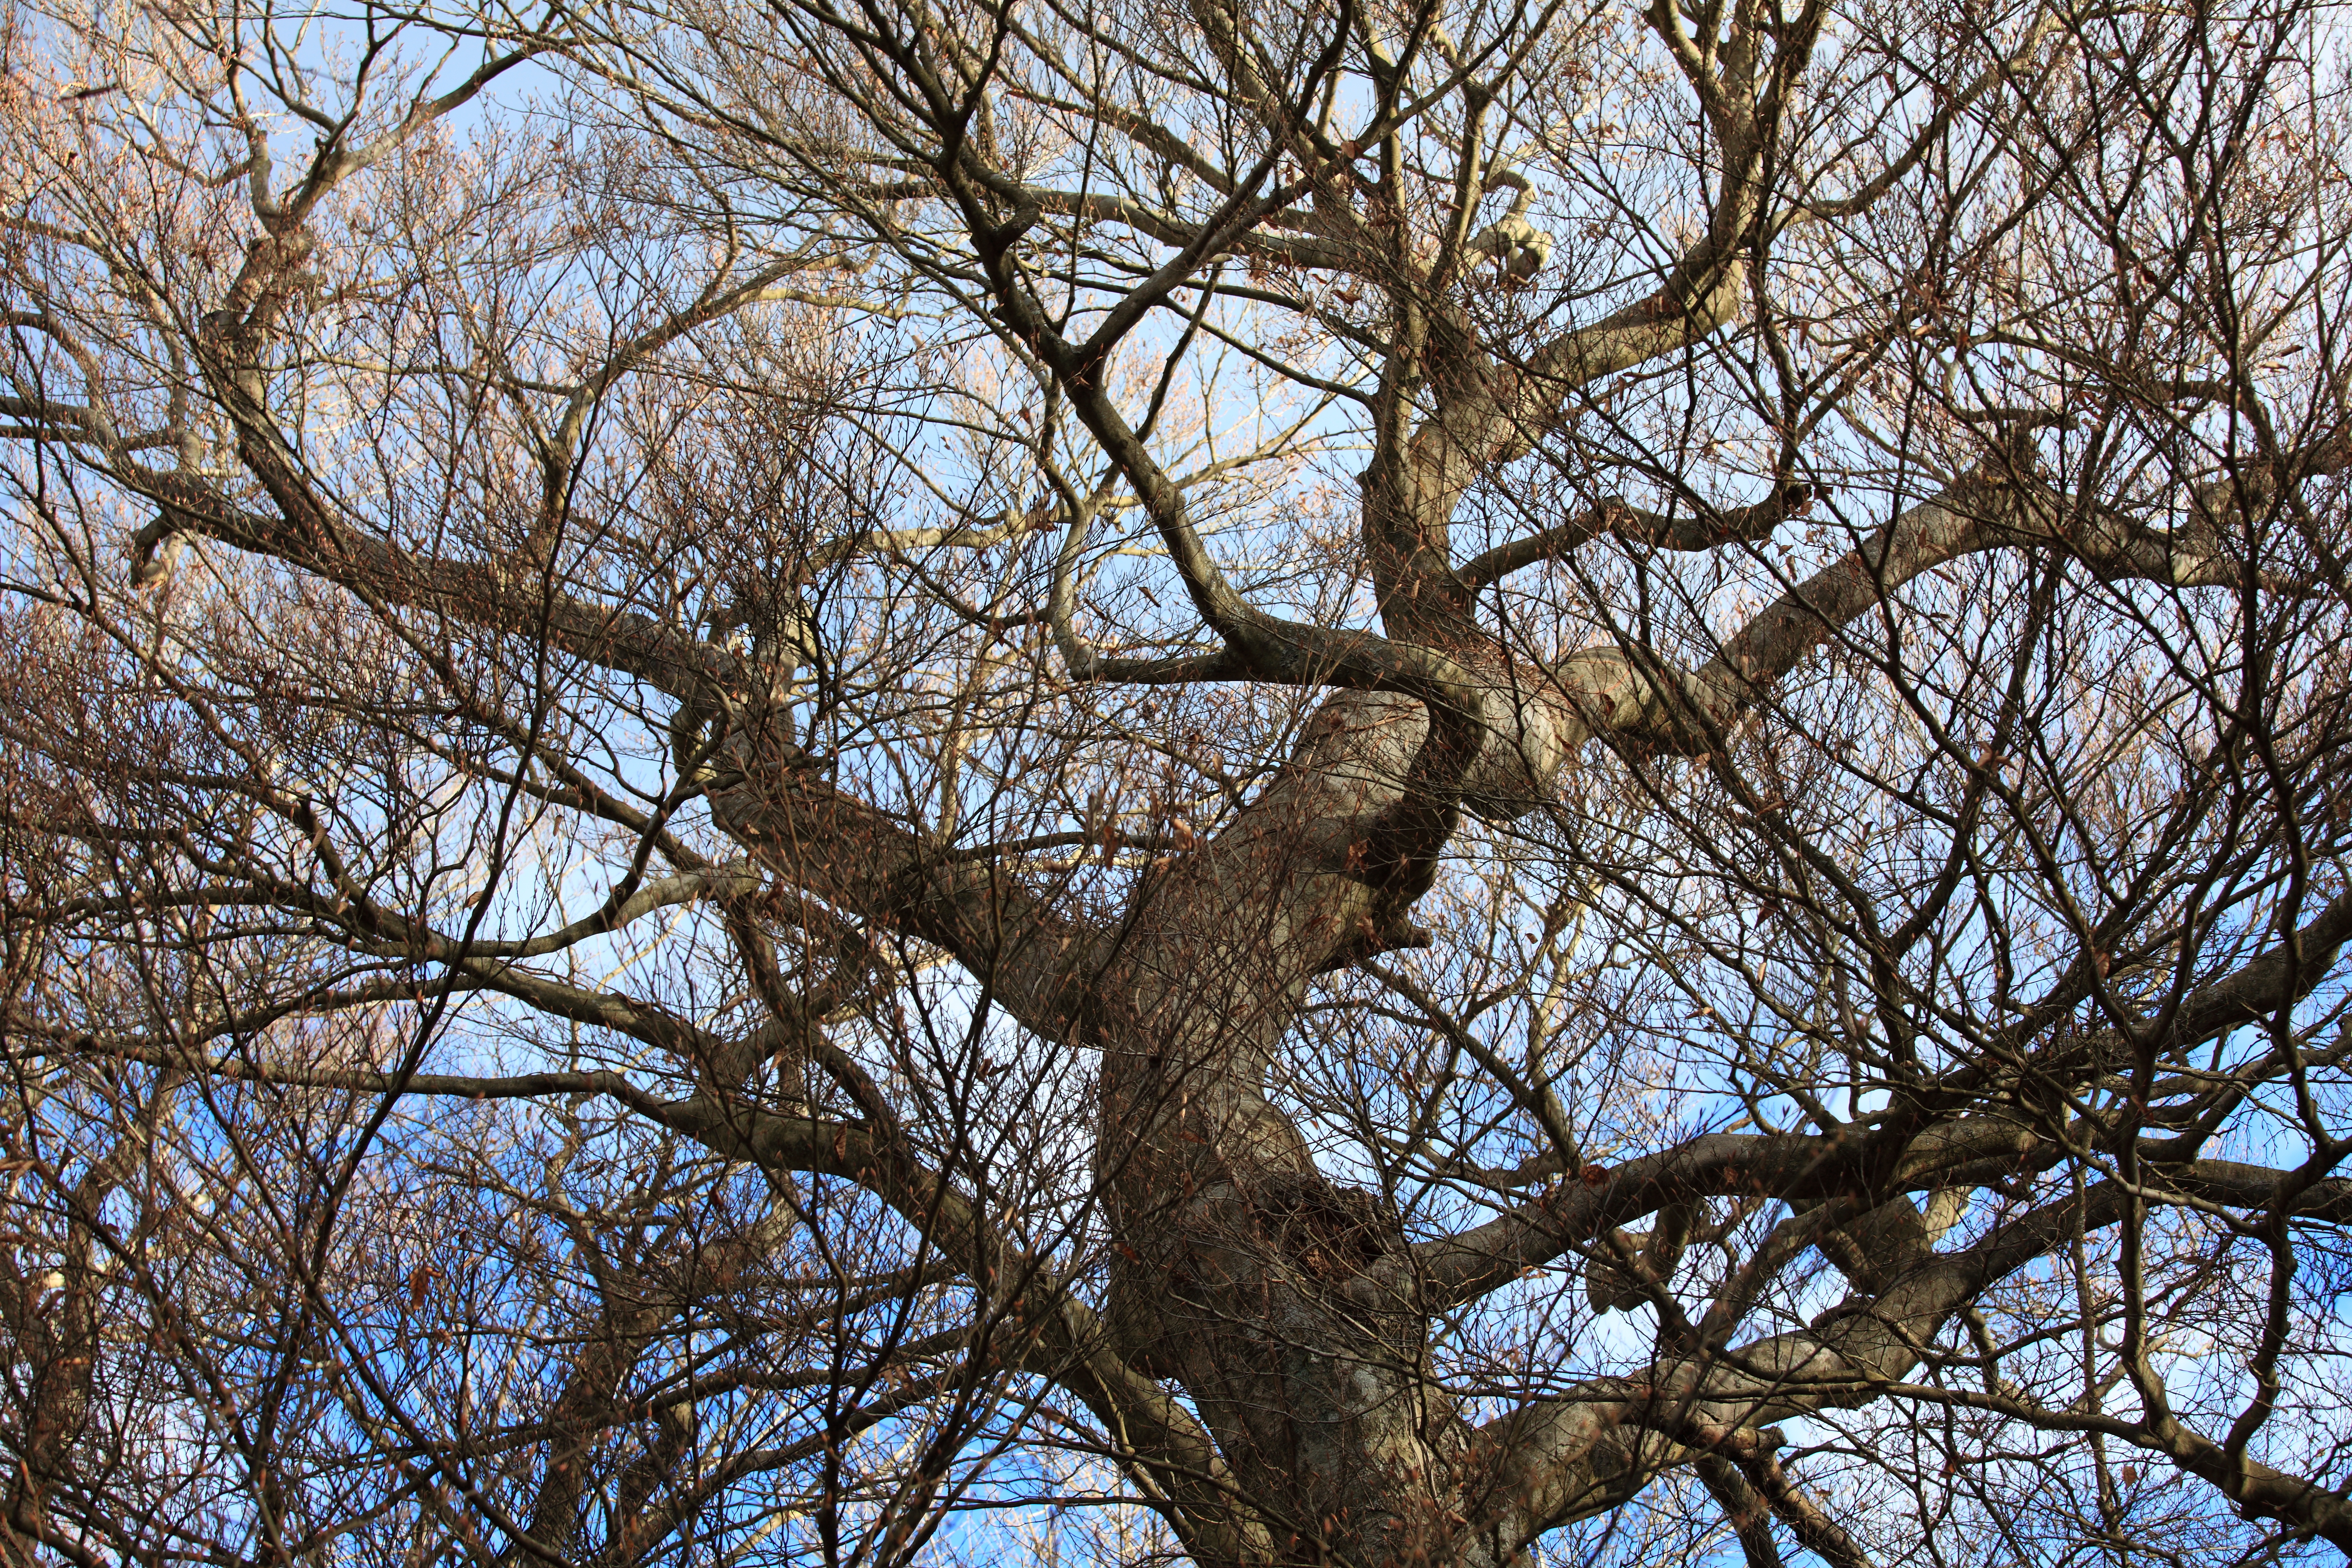
tree, branch, winter, plant, leaf, flower, spring, high, autumn, season, cool image, 5d, hires, woodland, markii, hi, res, resolution, woody plant